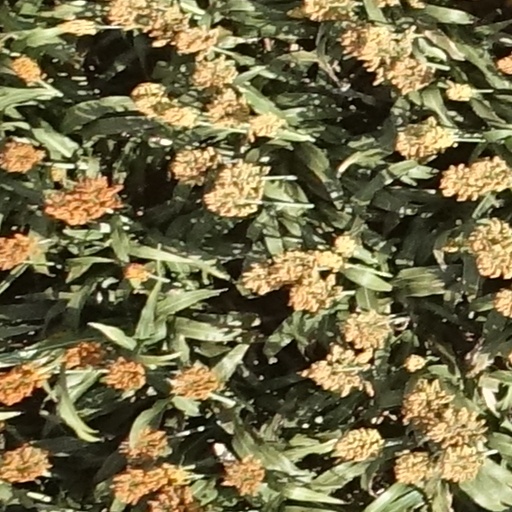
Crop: sorghum